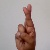
The image shows a hand gesture representing the letter 'R' in Indian Sign Language.